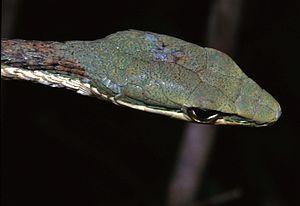
Thelotornis est un genre de serpents de la famille des Colubridae.
Thelotornis mossambicanus est une espèce de serpents de la famille des Colubridae.